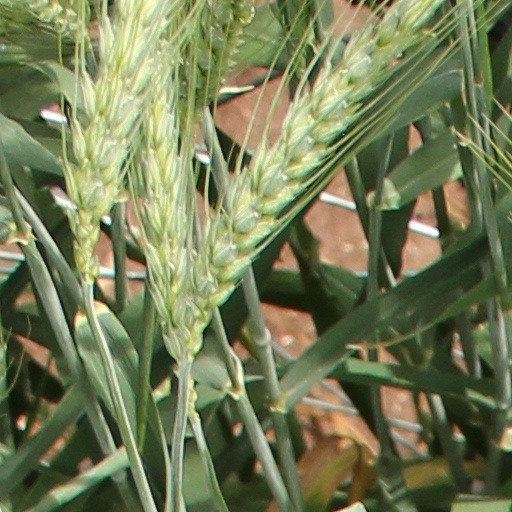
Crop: wheat